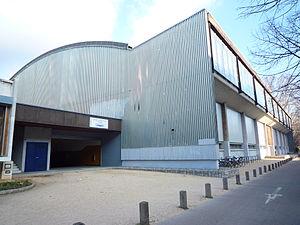
Hall Clémenceau - Grenoble
La halle Clemenceau est une salle de sport située boulevard Clemenceau à Grenoble. Elle est située dans le parc Paul-Mistral, à proximité du palais des sports et du stade des Alpes. Elle a été inaugurée le 23 septembre 1963 et a été la première patinoire de Grenoble jusqu'en 2001.